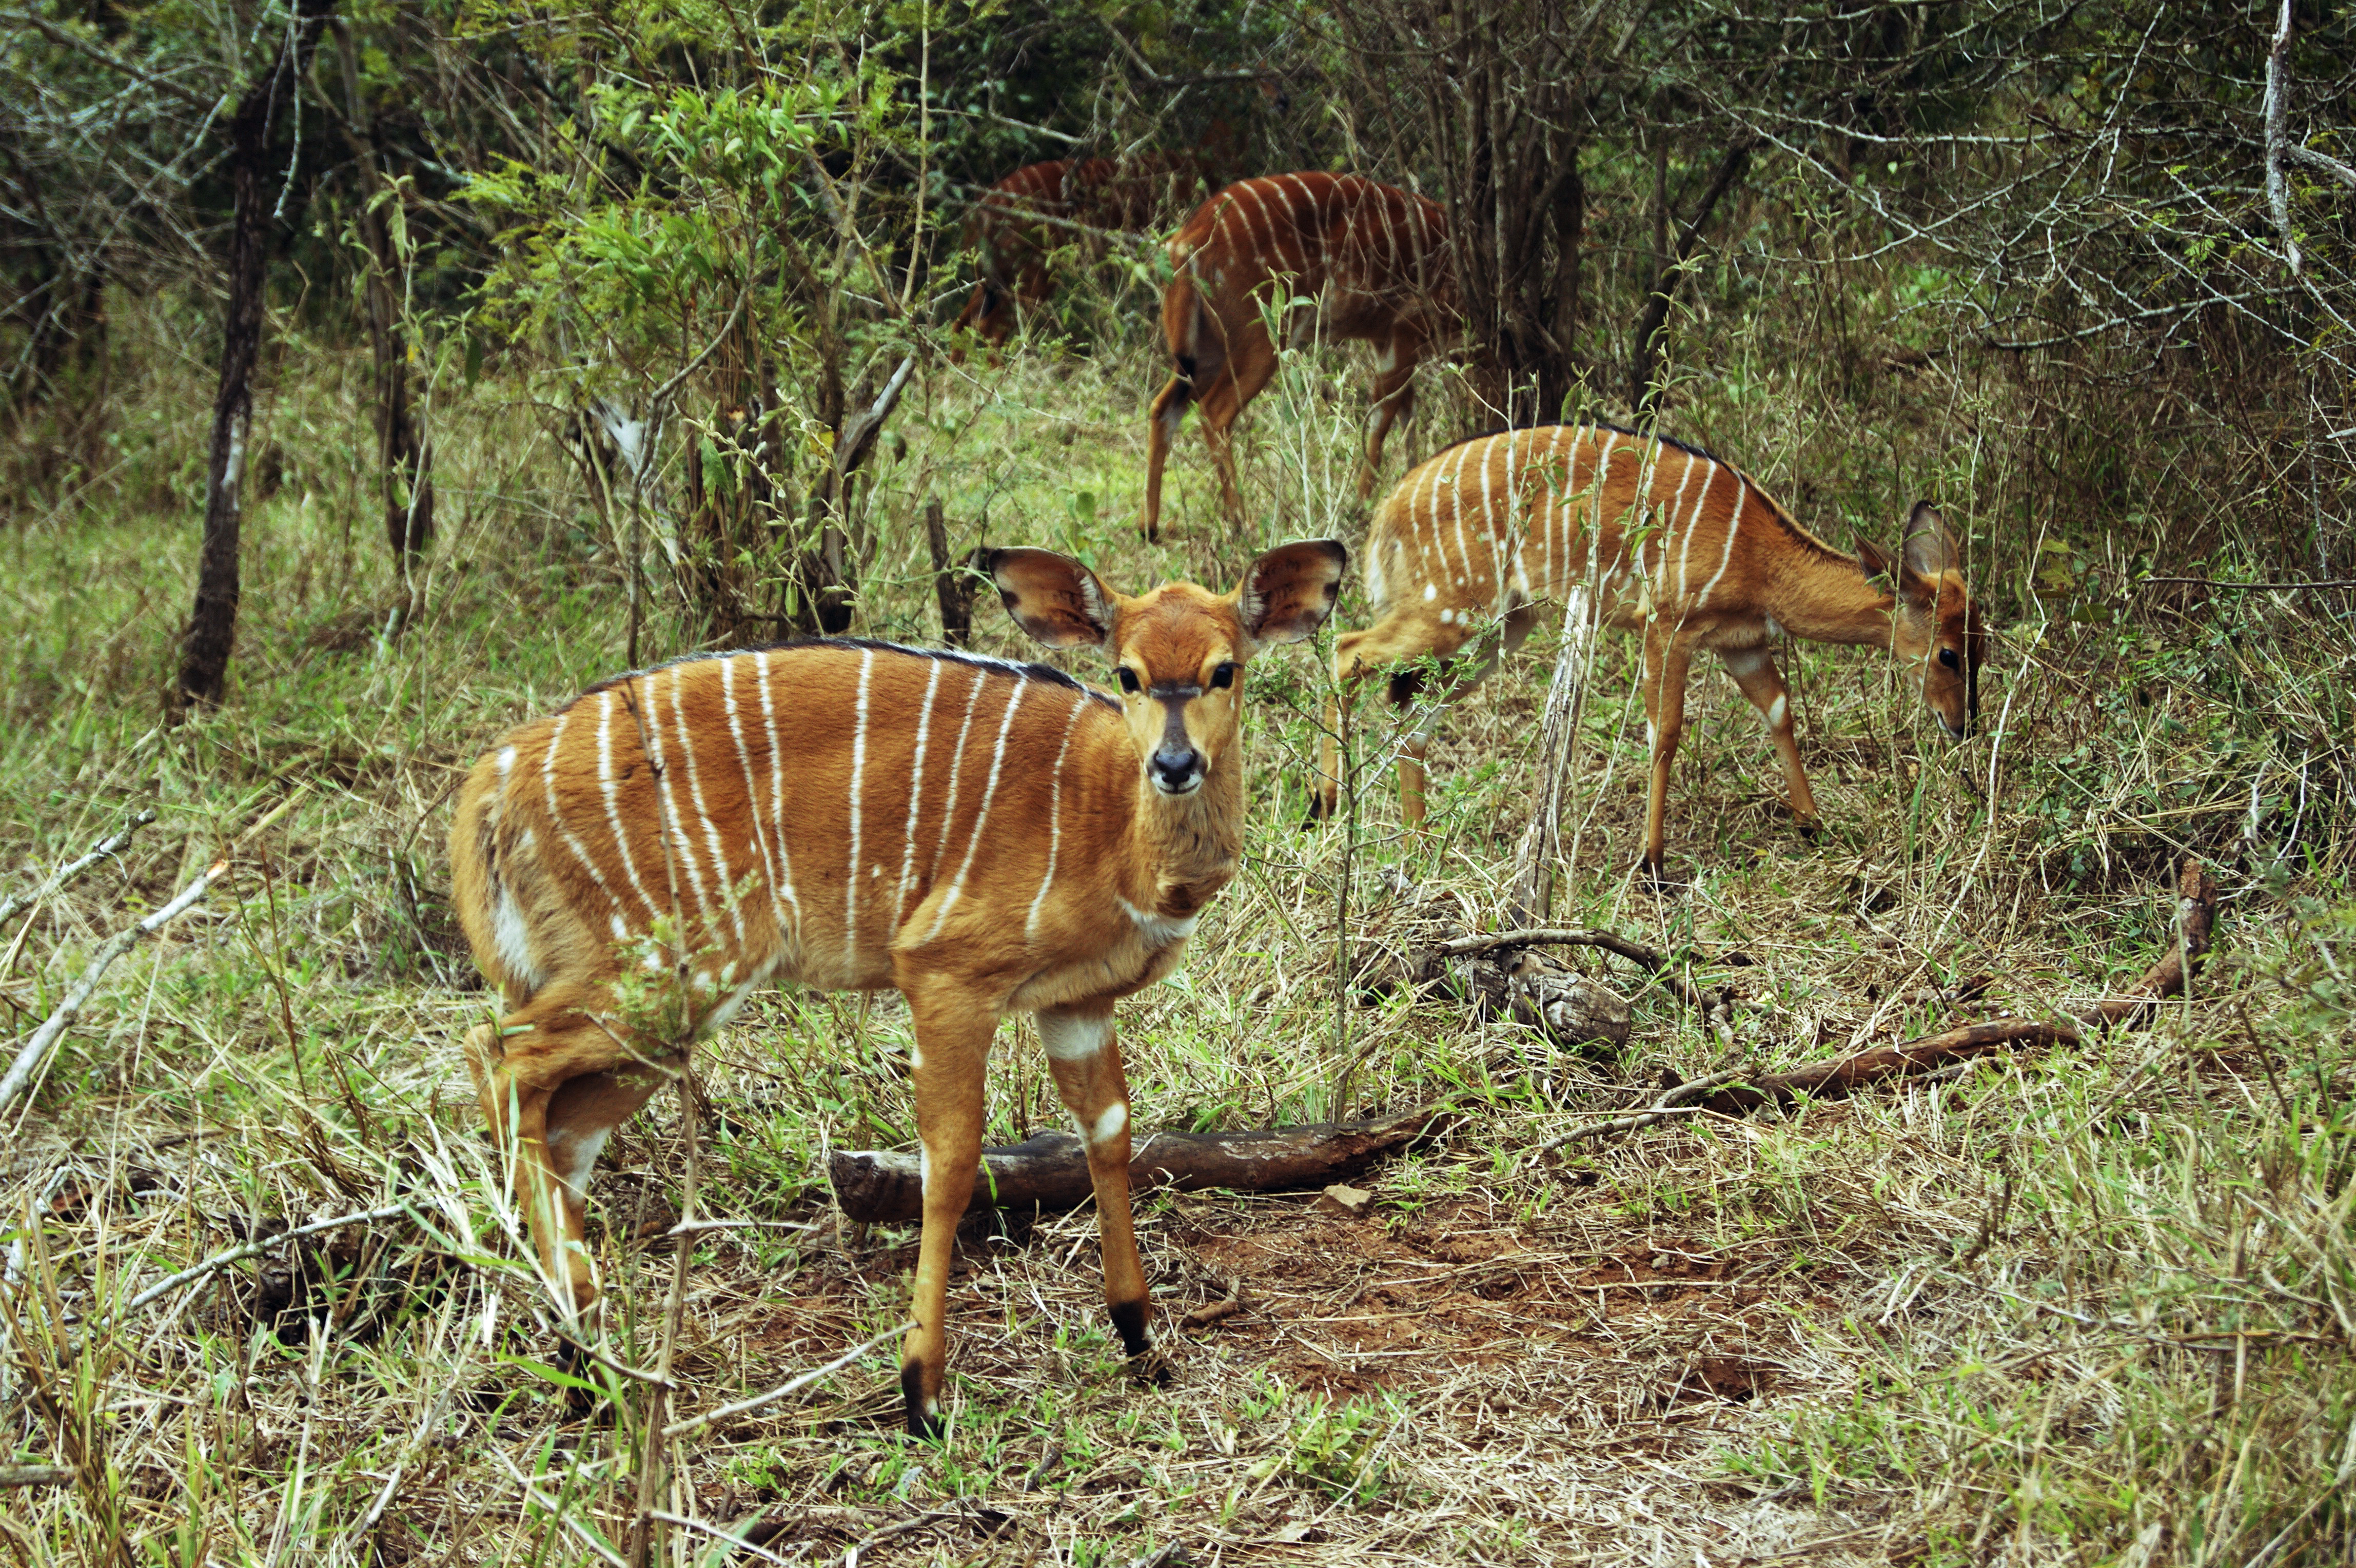
forest, prairie, wildlife, jungle, africa, fauna, savanna, antelope, south, impala, habitat, bongo, safari, natal, kwazulu